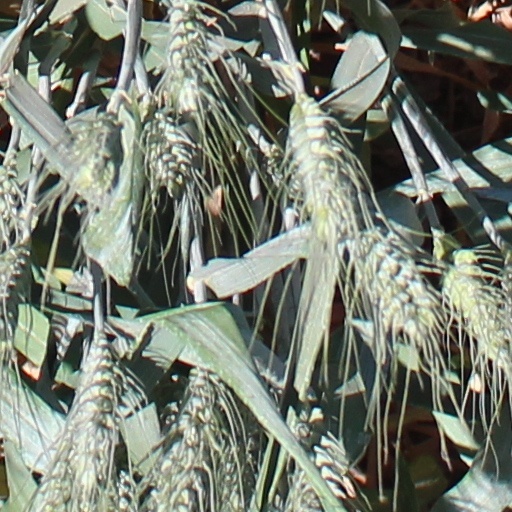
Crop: wheat